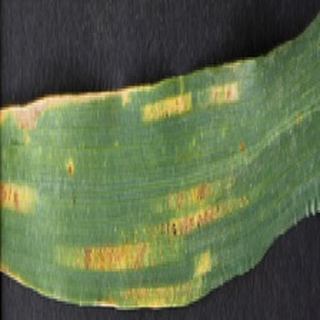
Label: wheat_yellow_rust